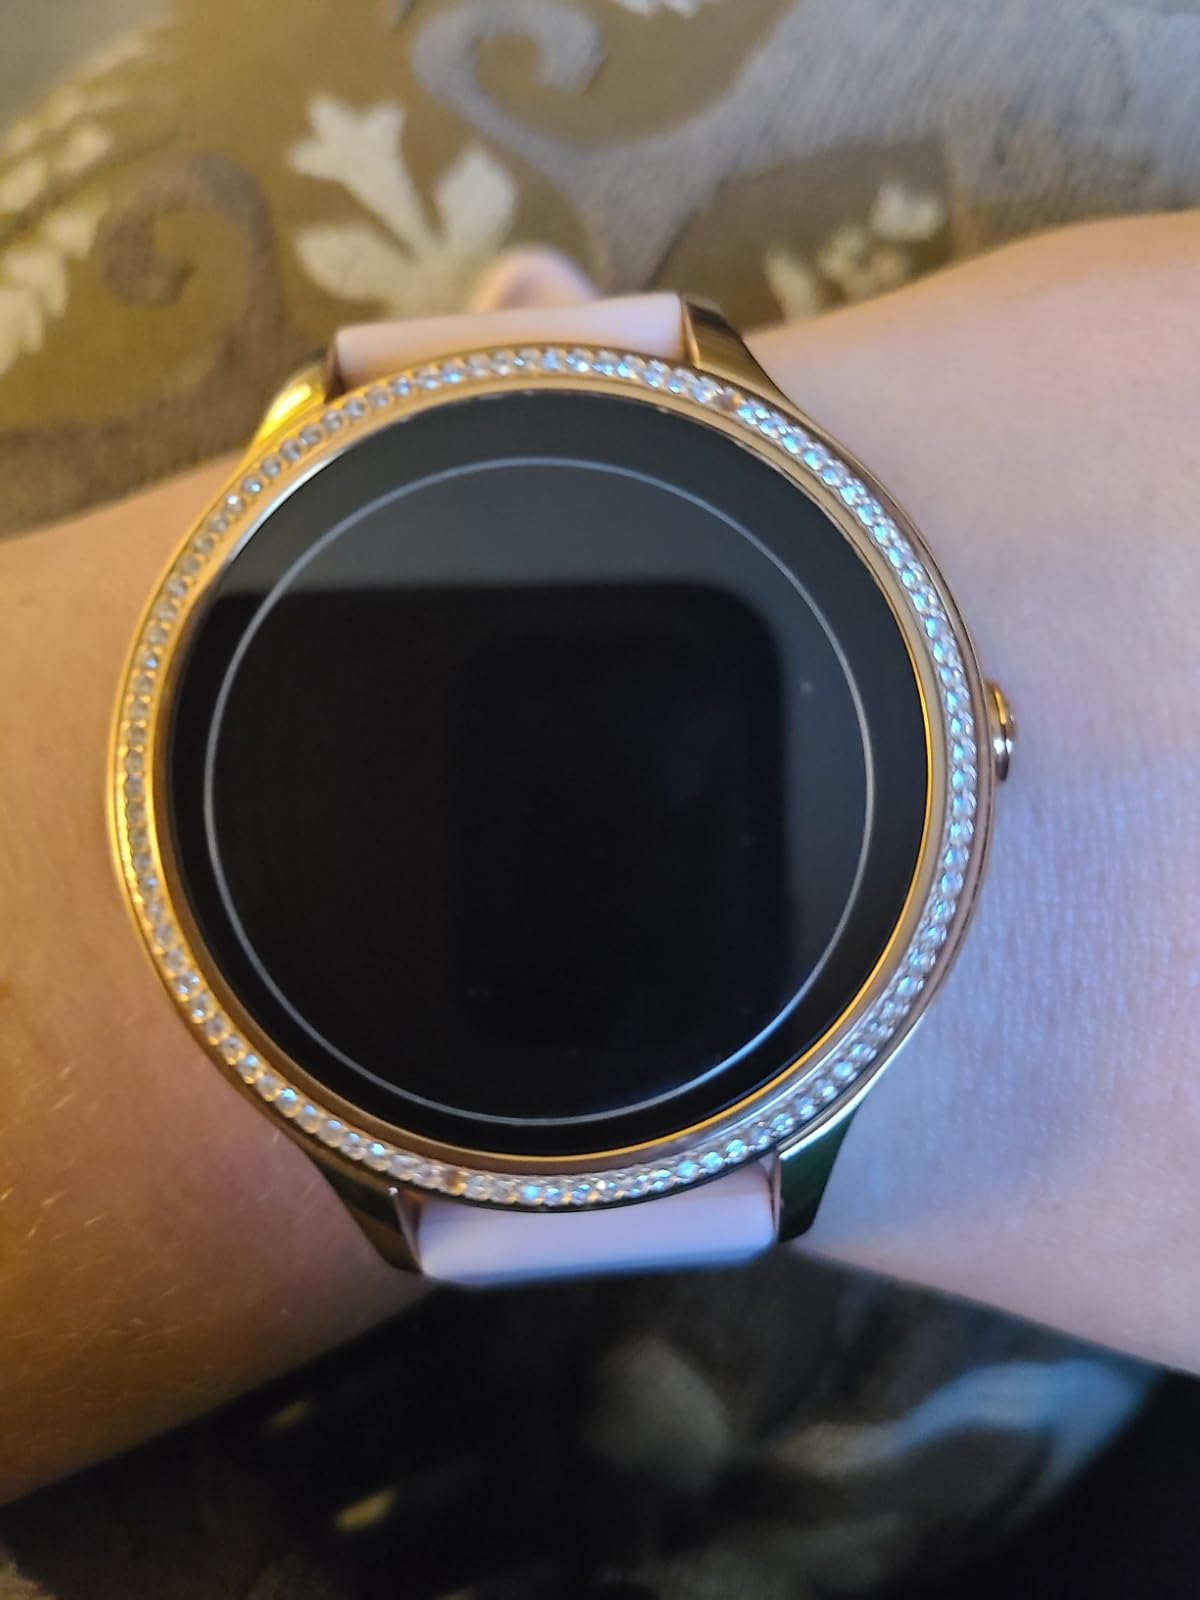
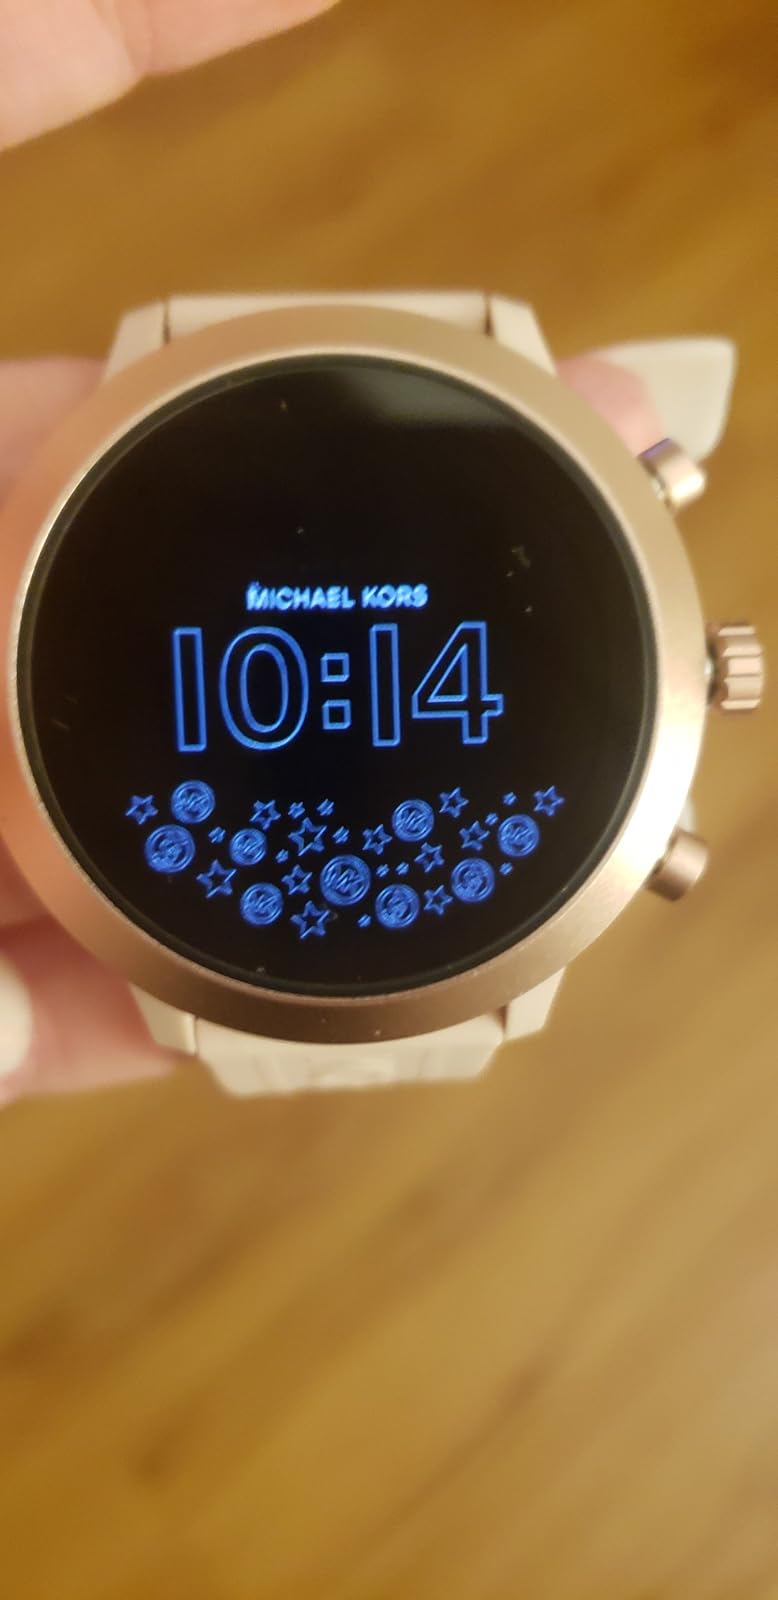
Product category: smartwatch
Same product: no